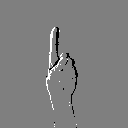
ASL letter: d